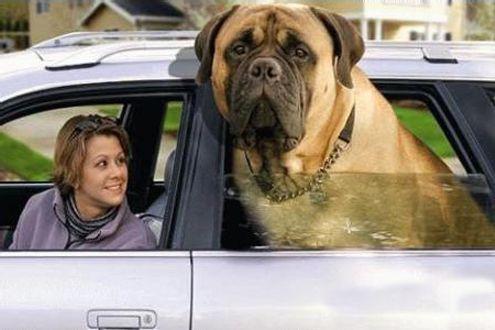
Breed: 231-n000077-bull_mastiff